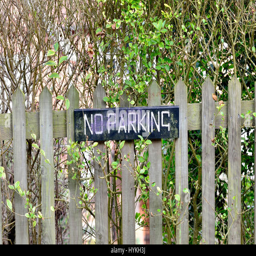
no parking sign on a garden fence .